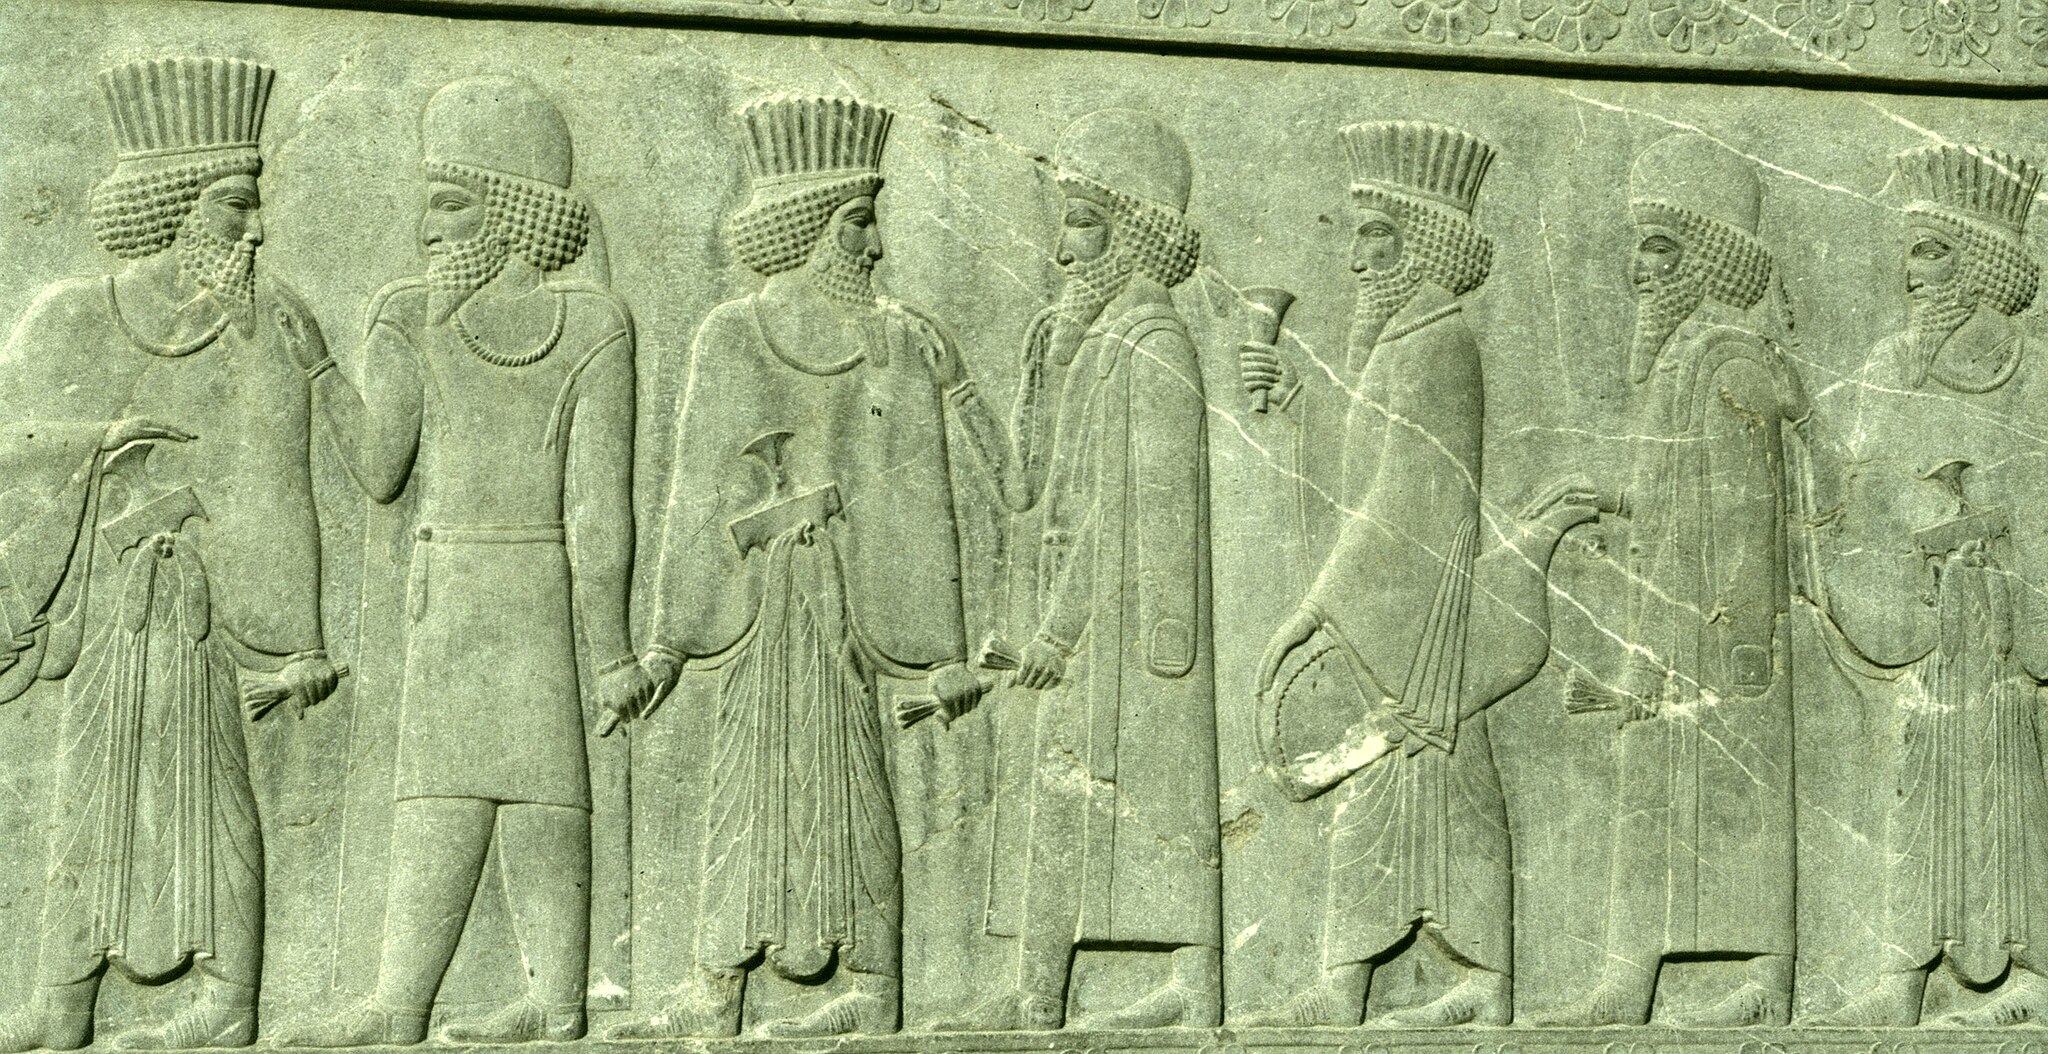
Title: IranPersepolisXerxesPropyläen2
Description: Persepolis: Xerxes-Propyläen
Date: 1991-09
Categories: Self-published work, Files by Ziegler175, 1991 in Persepolis, Relief of dignitaries at court ceremony, Apadana of Persepolis